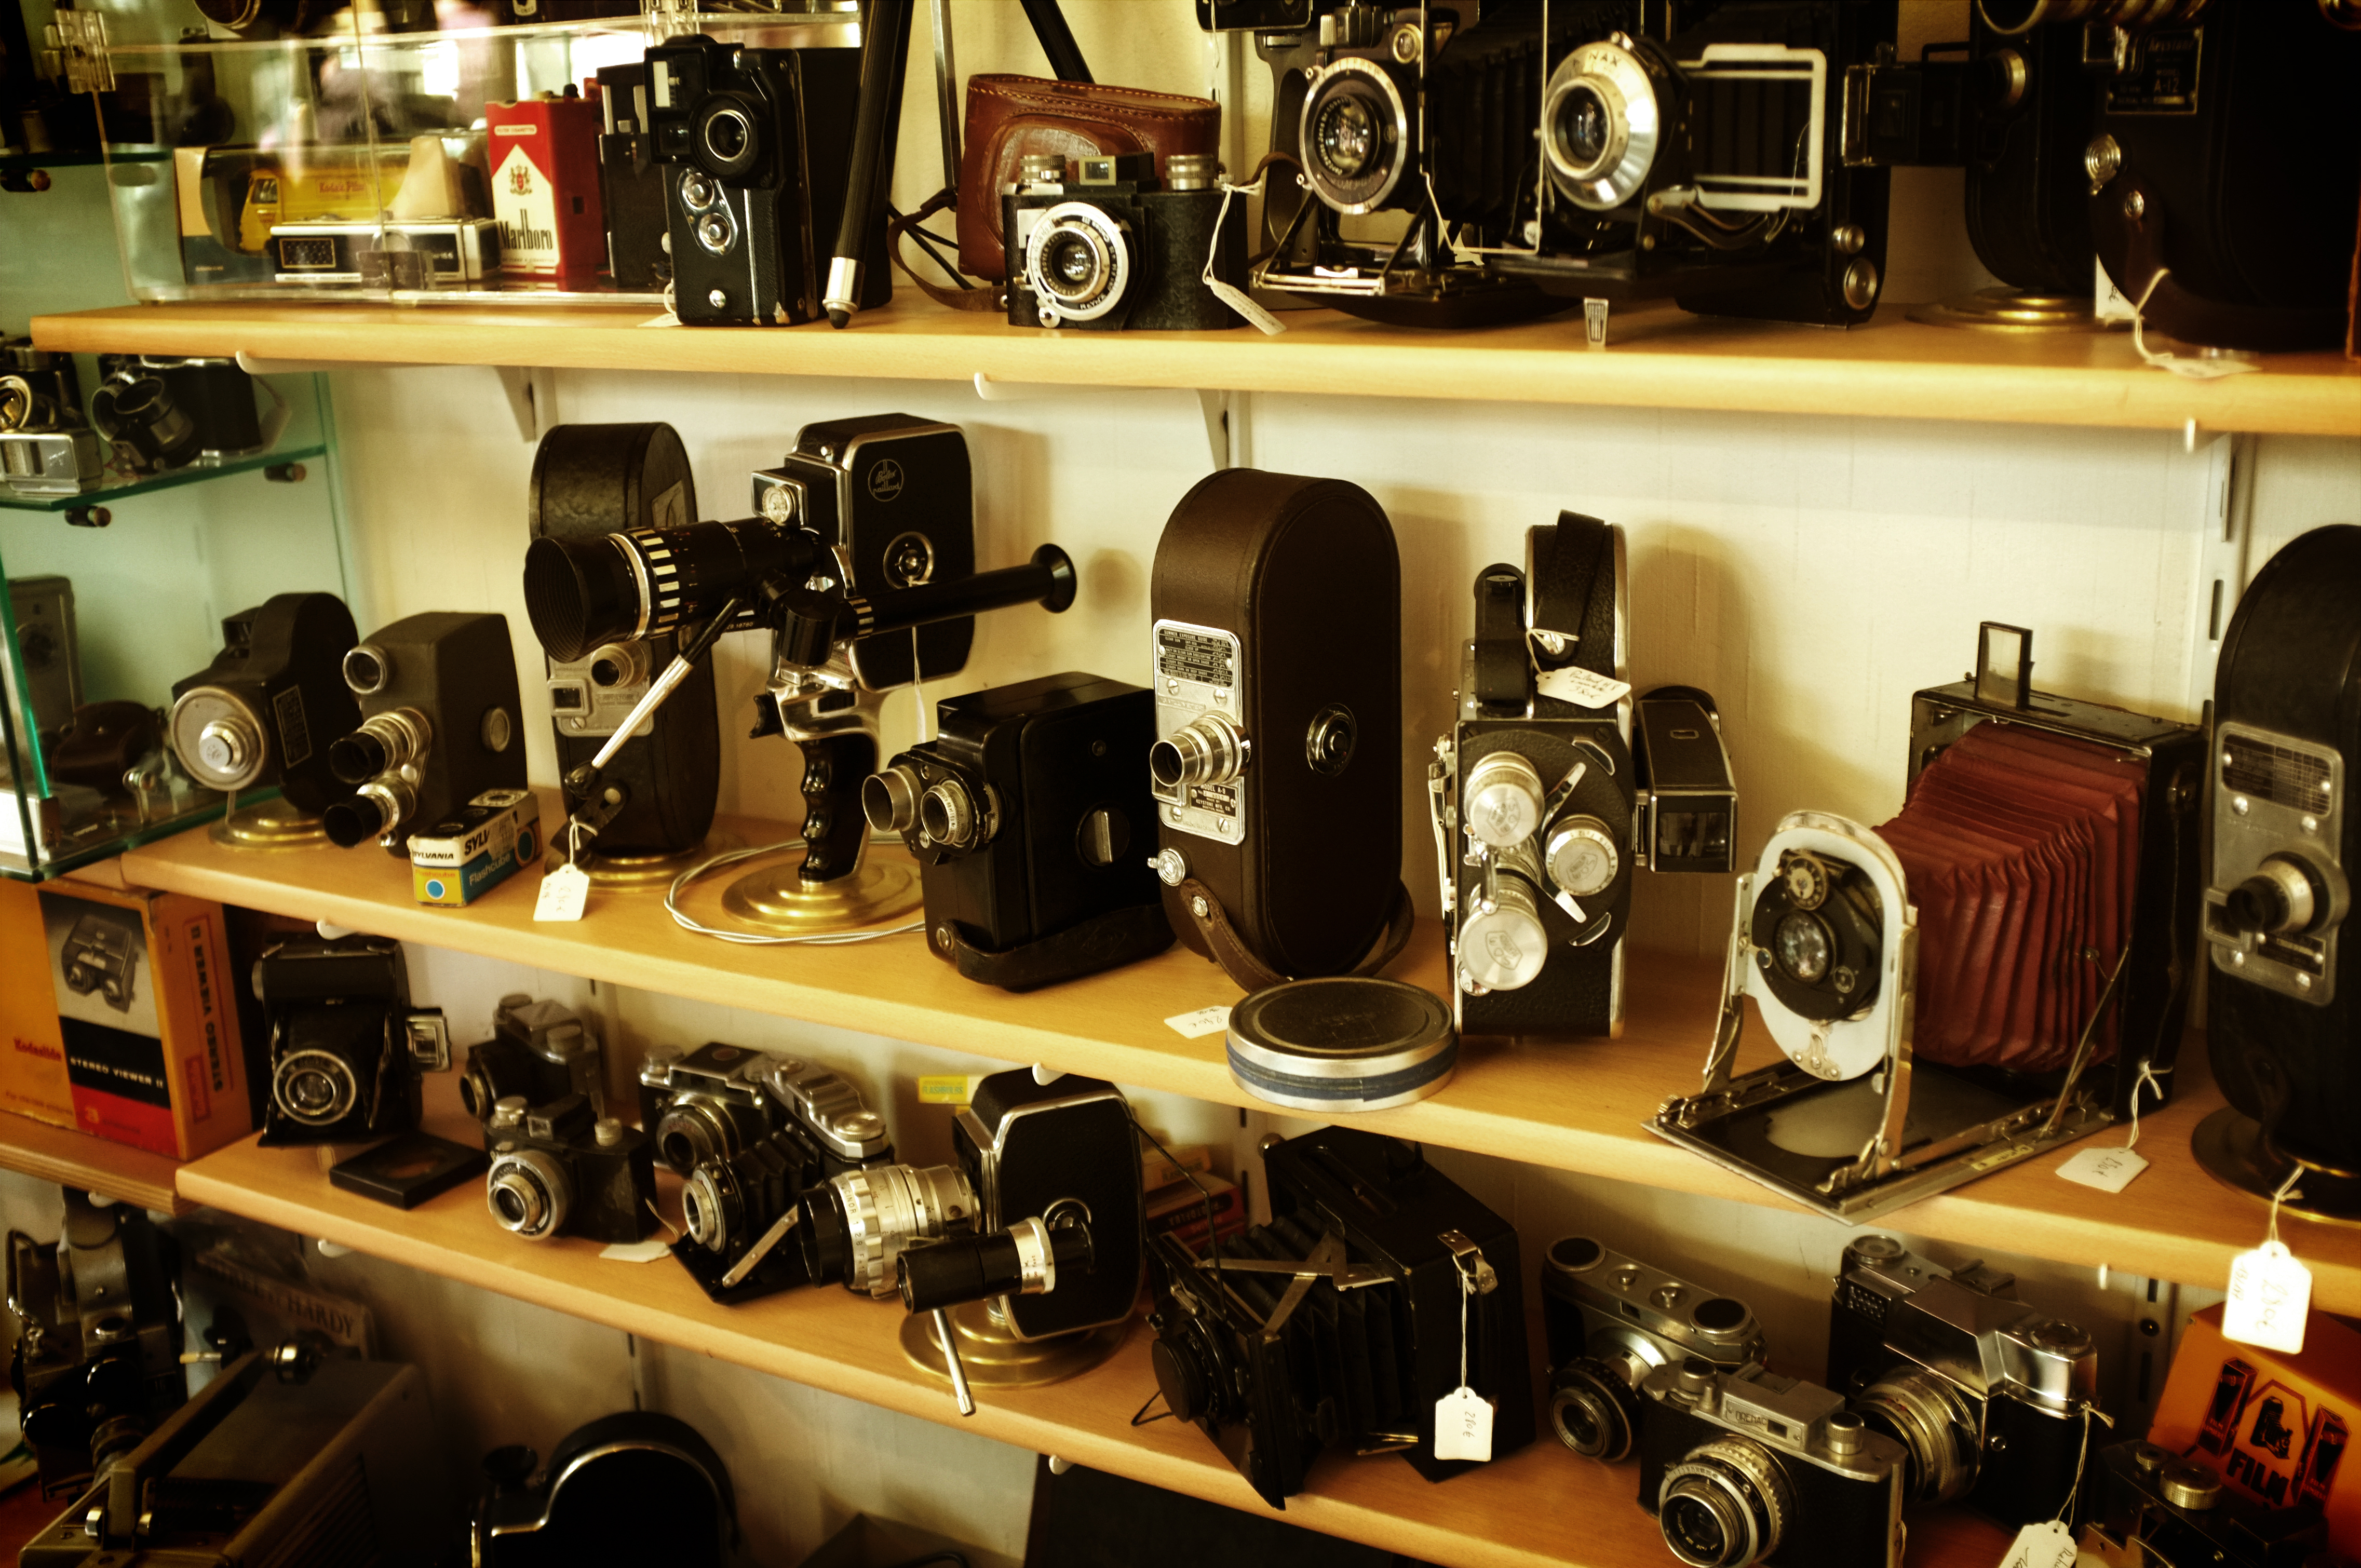
technology, camera, vintage, retro, guitar, lens, equipment, industry, room, modern, indoors, luxury, design, stock, classic